1969 in the Vietnam War

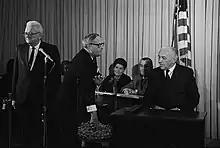
Congressman Alexander Pirnie (R-NY) drawing the first capsule for the Selective Service draft, Dec 1, 1969

PAVN forces twice attacked 101st Airborne positions east of Dong Ap Bia losing 81 killed for 18 U.S. killed.